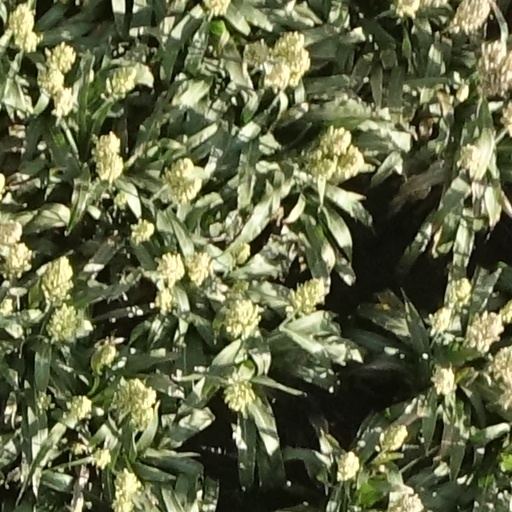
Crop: sorghum